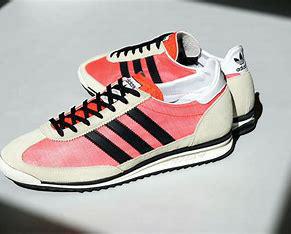
Brand: Adidas
Model: SL 72